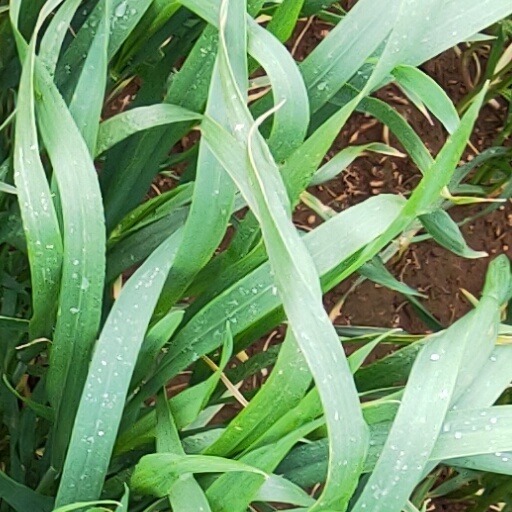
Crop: wheat